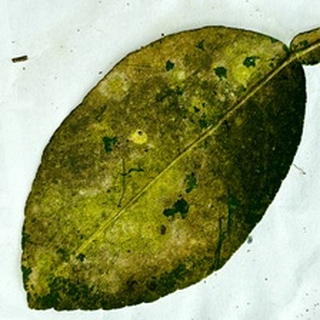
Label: lemon_sooty_mould